Lipowiec Castle

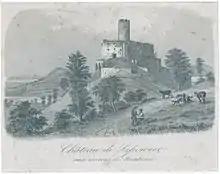
19th century drawing of the ruins

The castle was first mentioned in the 13th century when it was bought by Kraków bishop Prandota. In 1295 the castle belonged to bishop Jan Muskata. In his times the original foundation was significantly developed. The first stone structures were built.